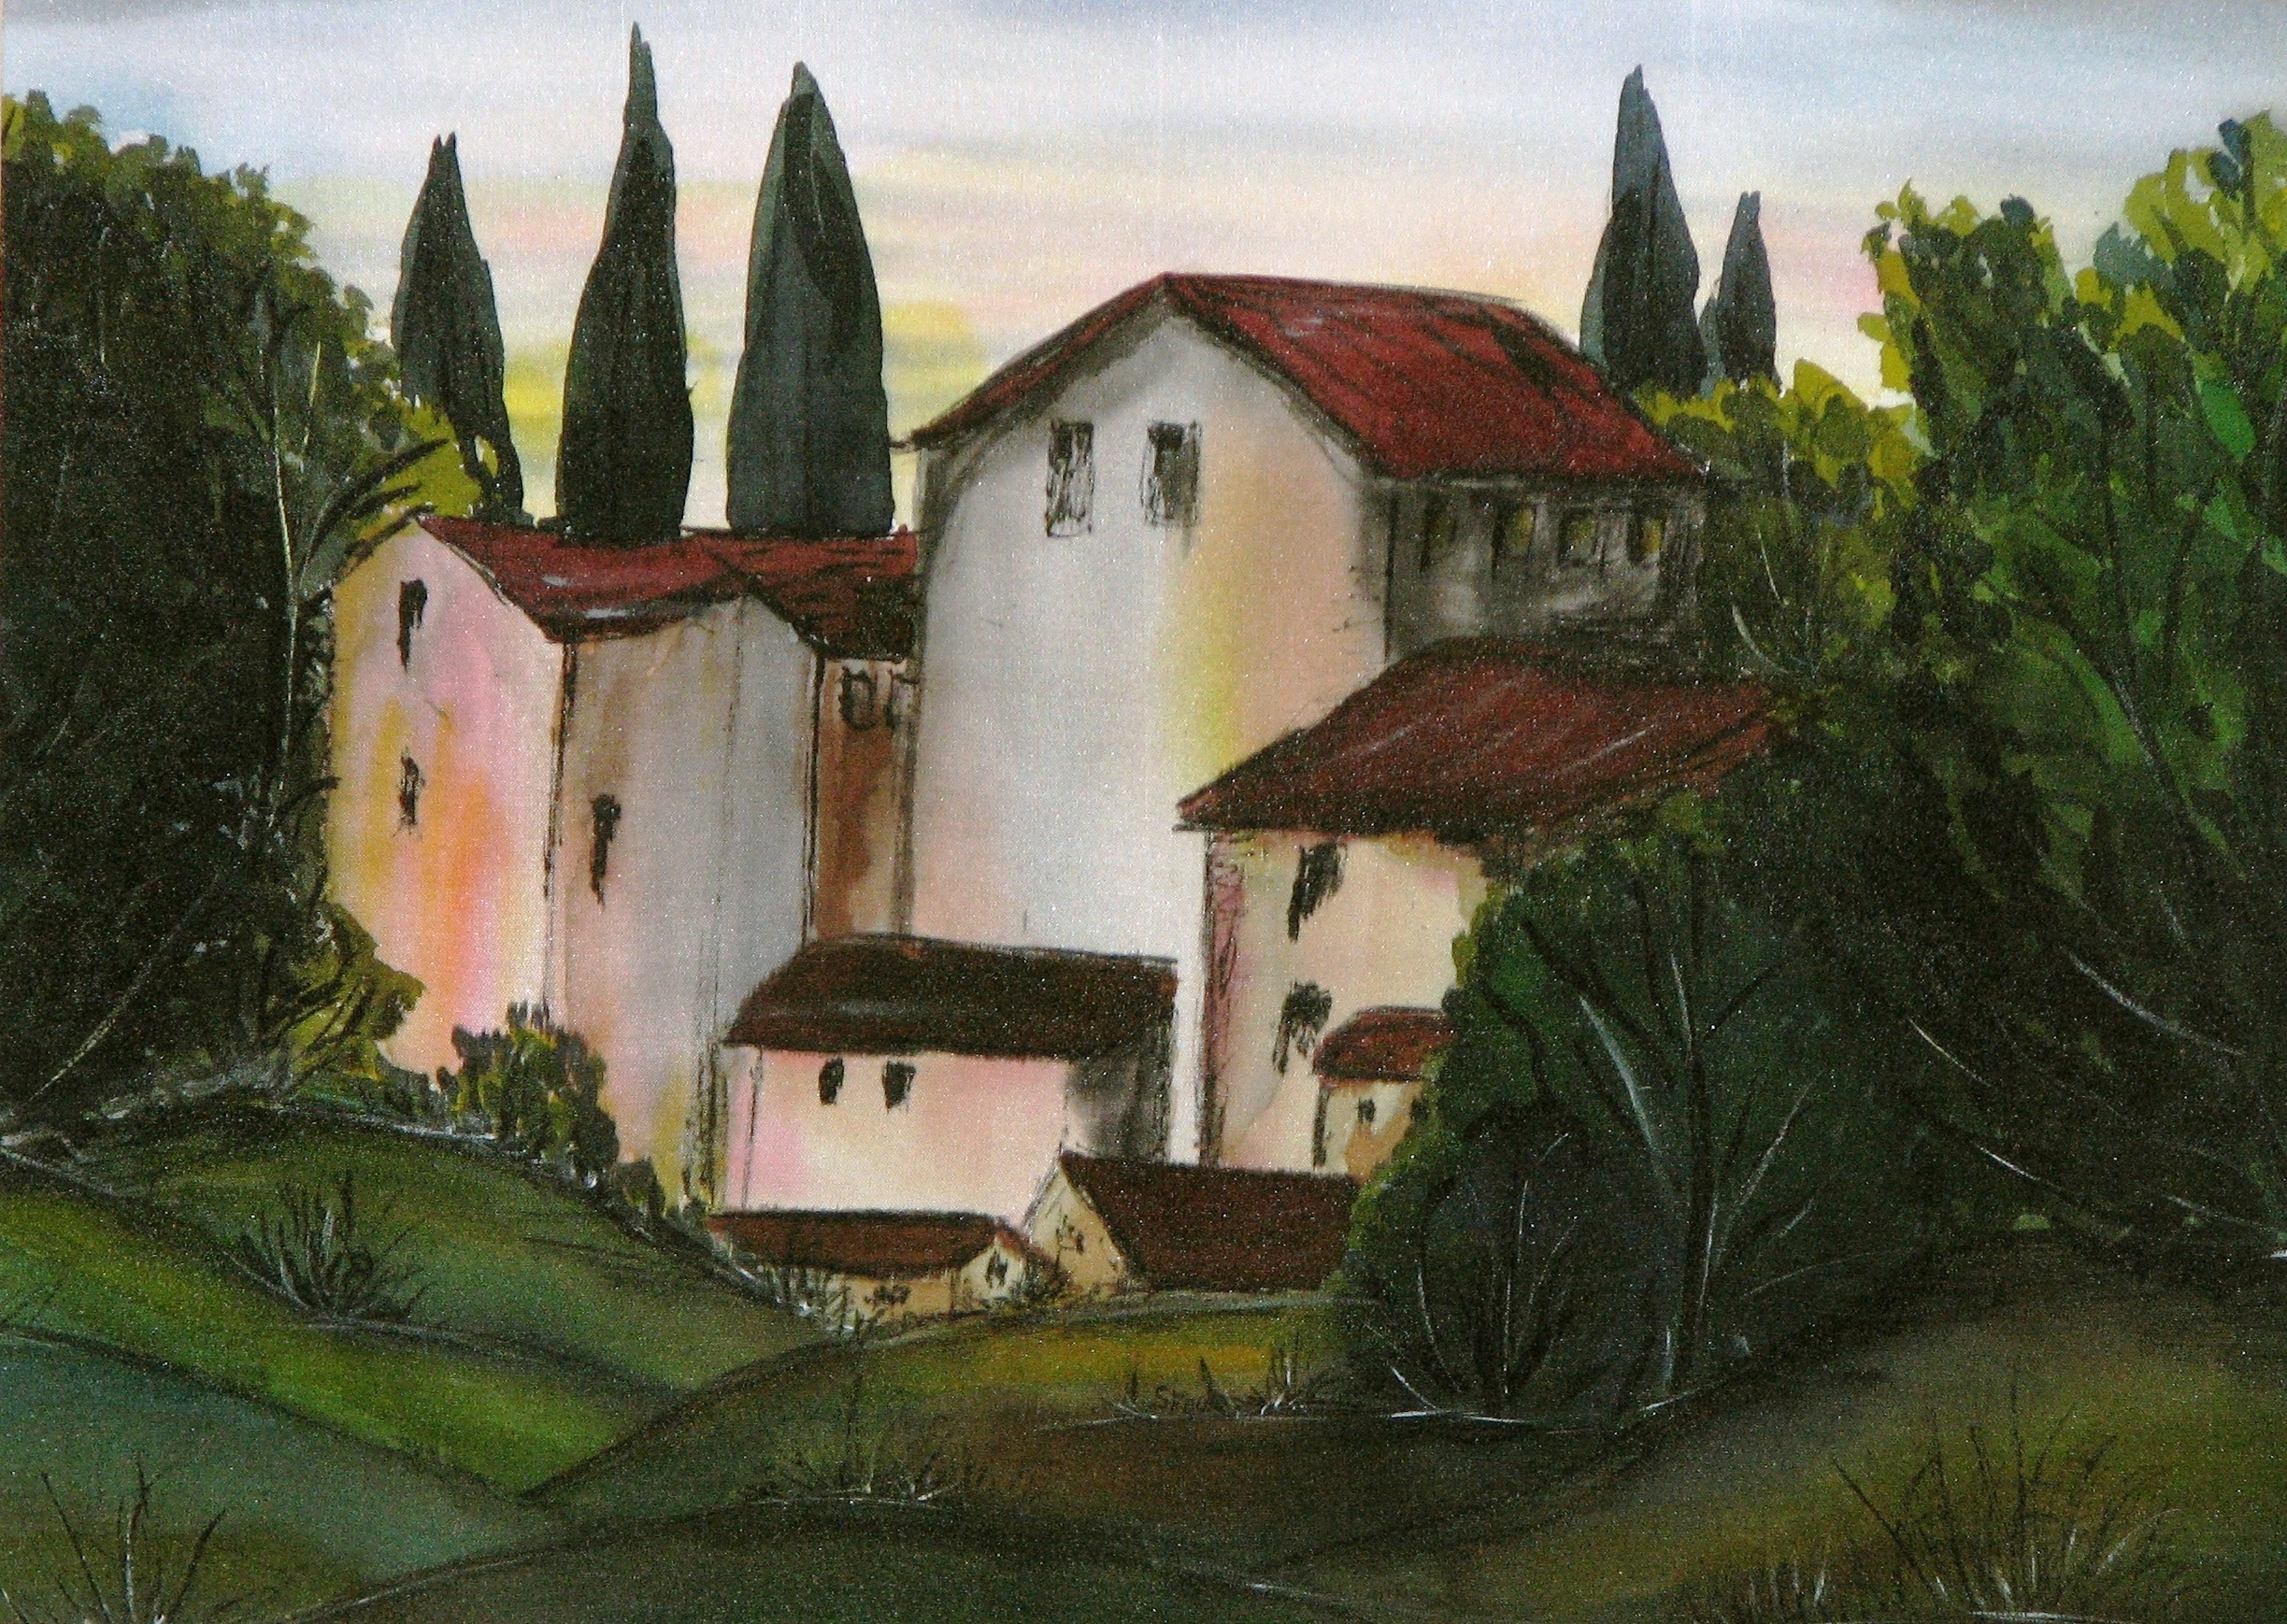
home, village, color, tuscany, painting, art, sketch, drawing, image, silk, watercolor paint, silk painting